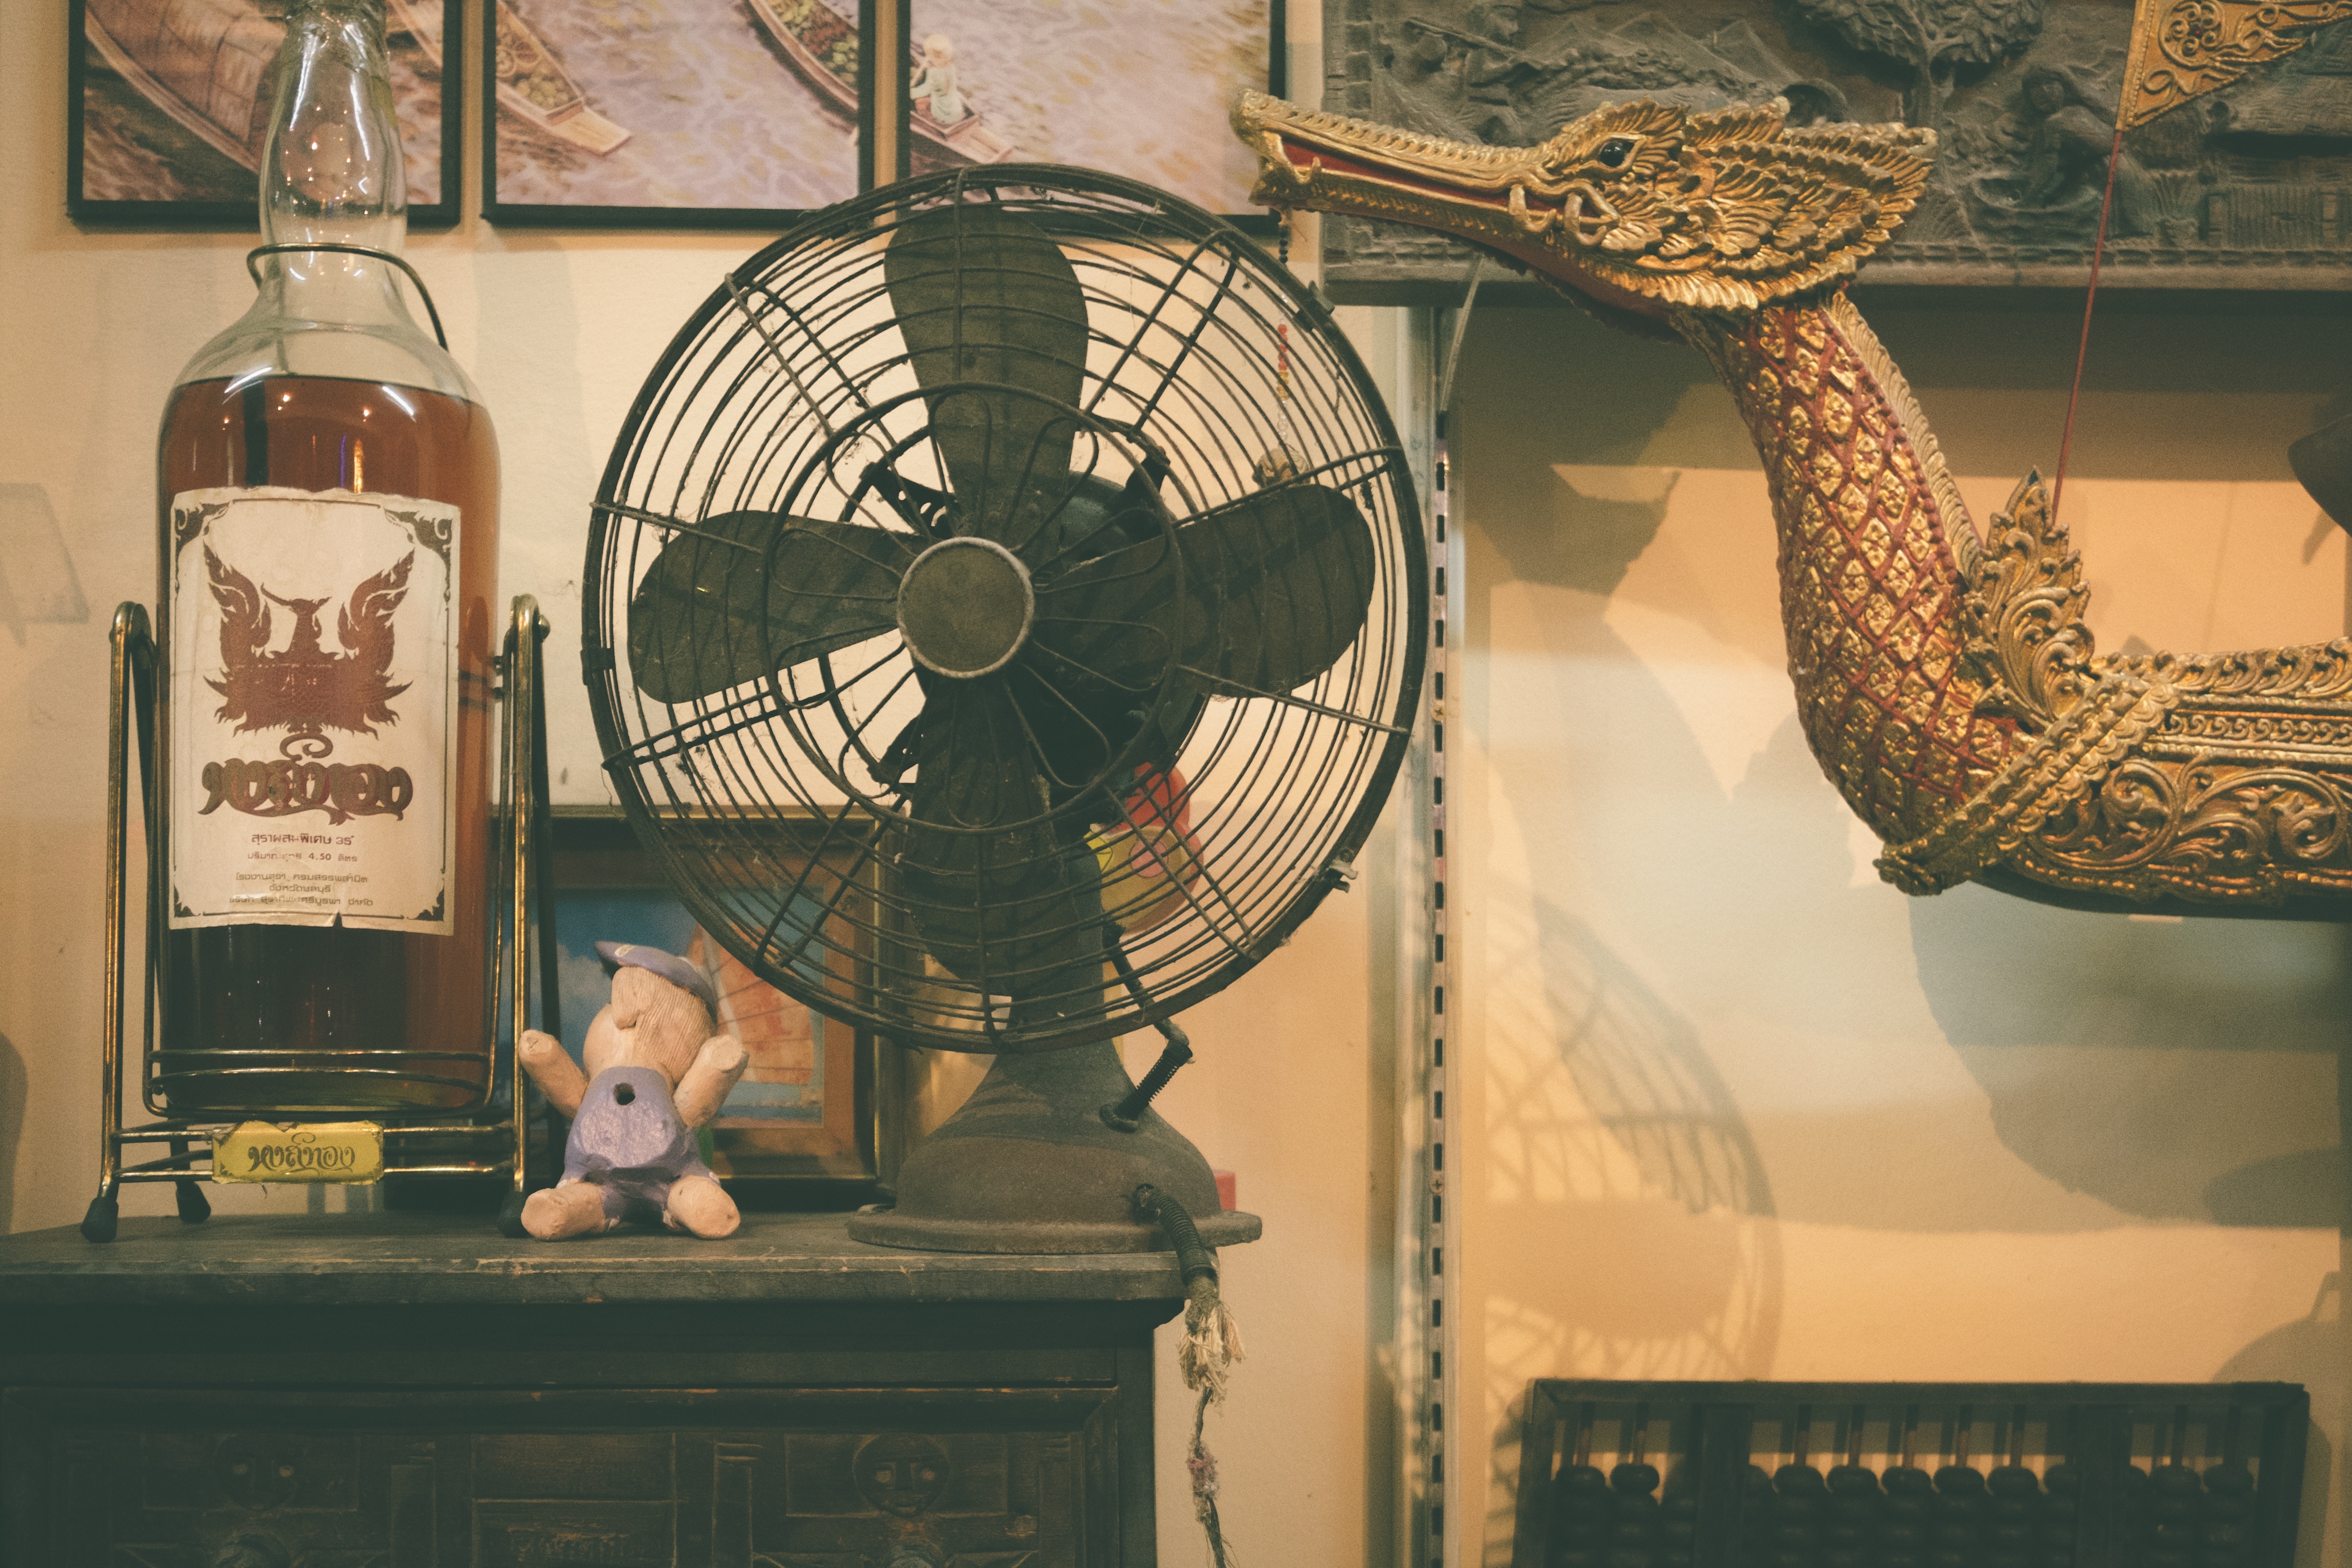
art, design, photograph, image, tourist attraction